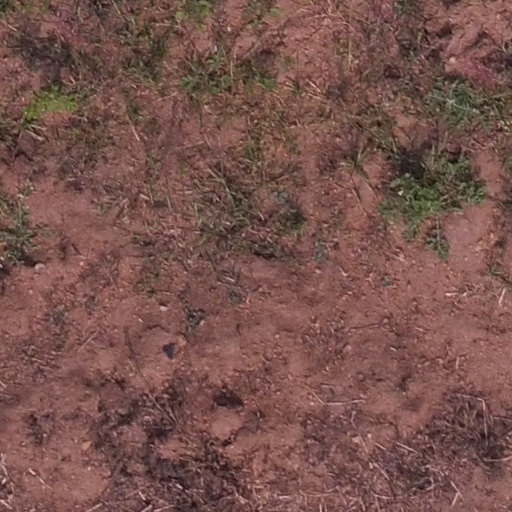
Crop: maize; corn